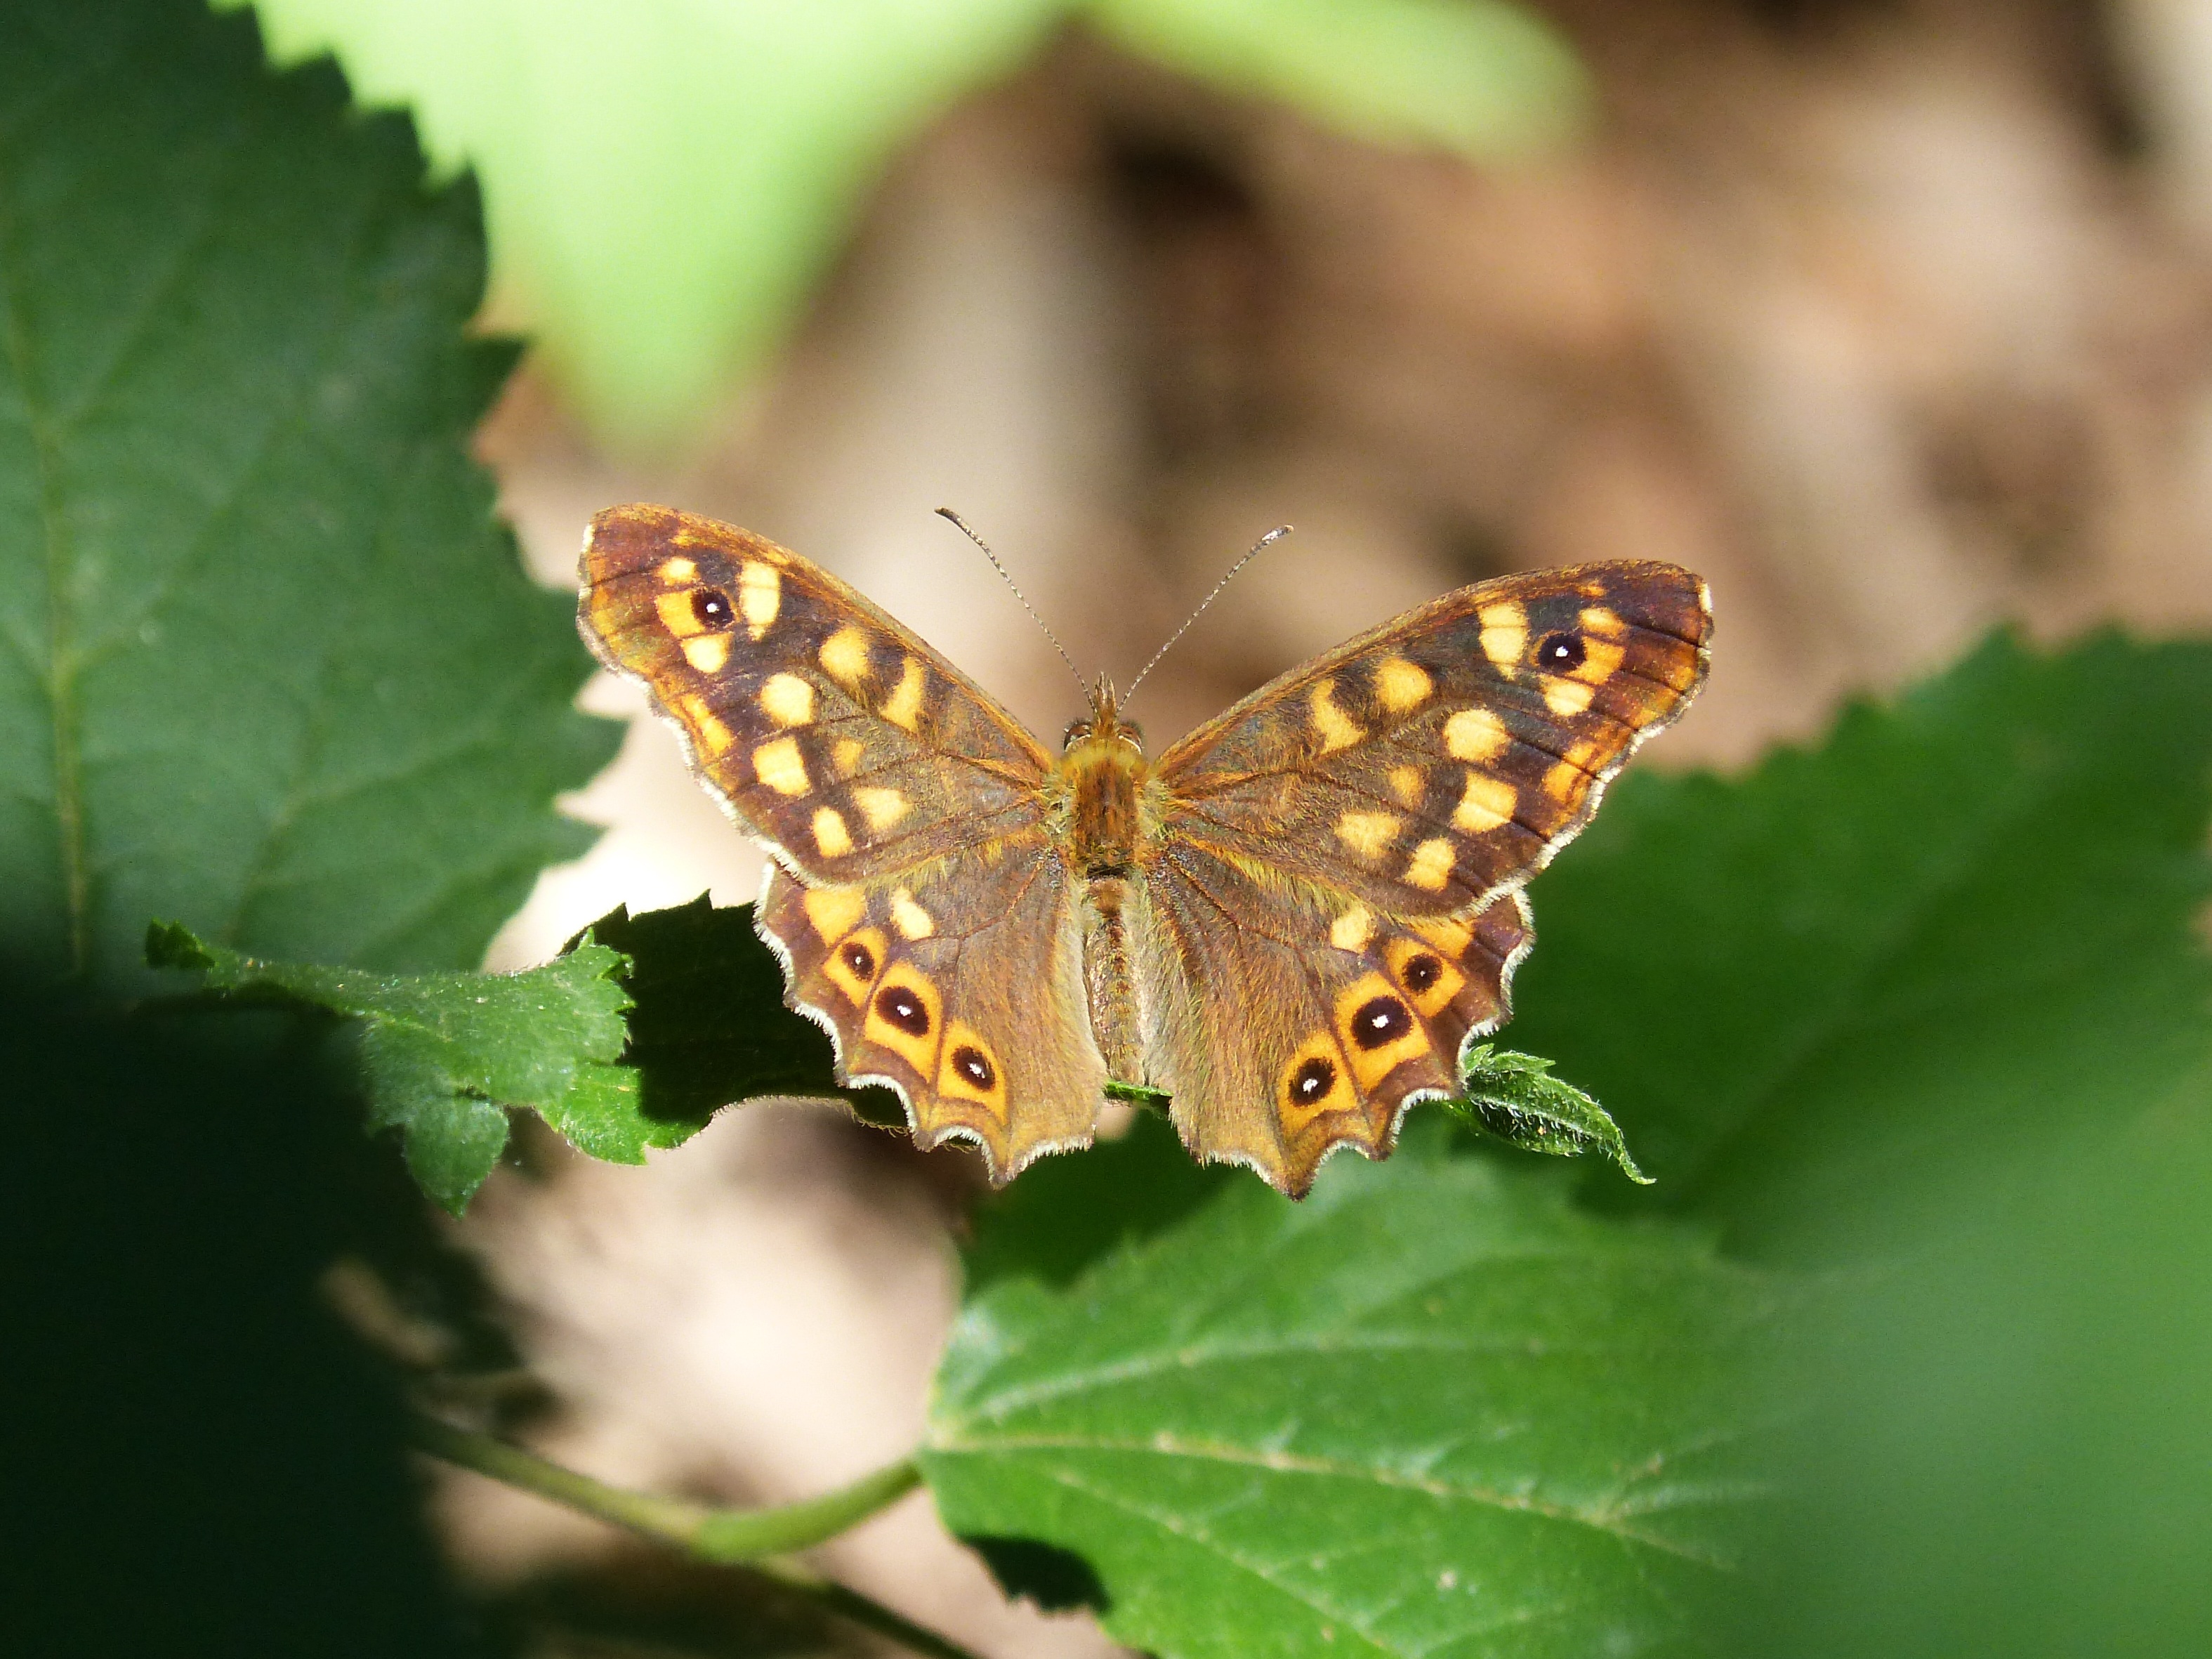
nature, photography, leaf, flower, green, insect, botany, butterfly, flora, fauna, invertebrate, close up, macro photography, arthropod, margenera, orange butterfly, pollinator, point of light, lasiommata megera, butterfly saltacercas, moths and butterflies, lycaenid, brush footed butterfly, colias